Rex Alston

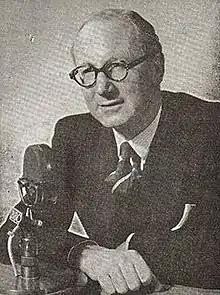
Rex Alston in the 1960s

Arthur Rex Alston (2 July 1901 – 8 September 1994) was a leading sports commentator for BBC radio on cricket, rugby union, athletics and tennis from the mid-1940s to the mid-1960s.